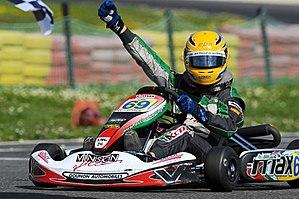
Photographie de Jules Gounon, vainqueur du Trophée Kart Mag Prem's en 2011.
Jules Gounon, né le 31 décembre 1994 à Aubenas, est un pilote automobile français. Champion d'ADAC GT Masters en 2017, il remporte les 24 Heures de Spa la même année, et devient le premier Français à s'imposer sur les 12 Heures de Bathurst en 2020. Il est pilote officiel Bentley depuis 2018, dans le cadre du GT World Challenge Europe et de l'Intercontinental GT Challenge. Il remporte les 1 000 kilomètres du Castellet en 2019 et participe à ses premières 24 Heures du Mans la même année.